Betawi people

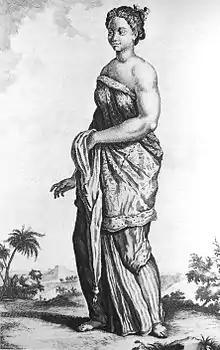
Many coolies and slaves were employed from outside Java to Batavia, Dutch East Indies.

The Betawis are the most recently formed ethnic groups in Indonesia. They are a creole ethnic group in that their ancestors came from various parts of Indonesia and abroad. Before the 19th century, the self-identity of the Betawi people was not yet formed. The name "Betawi" is adopted from the native rendering of the term "Batavia" city which was originally named after the Batavi, an ancient Germanic tribe.